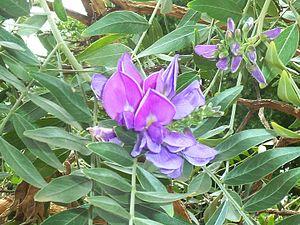
Macrotyloma est un genre de plantes dicotylédones de la famille des Fabaceae, sous-famille des Faboideae, originaire d'Afrique et d'Asie, qui comprend une douzaine d'espèces acceptées.